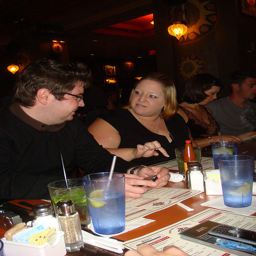
There are people at a table with drinks.
Man and woman sitting next to each other at a dinner table.
A woman sitting at a table with a man.
A man and a woman sitting at a table at a restaurant.
Some friends are out having a good time.